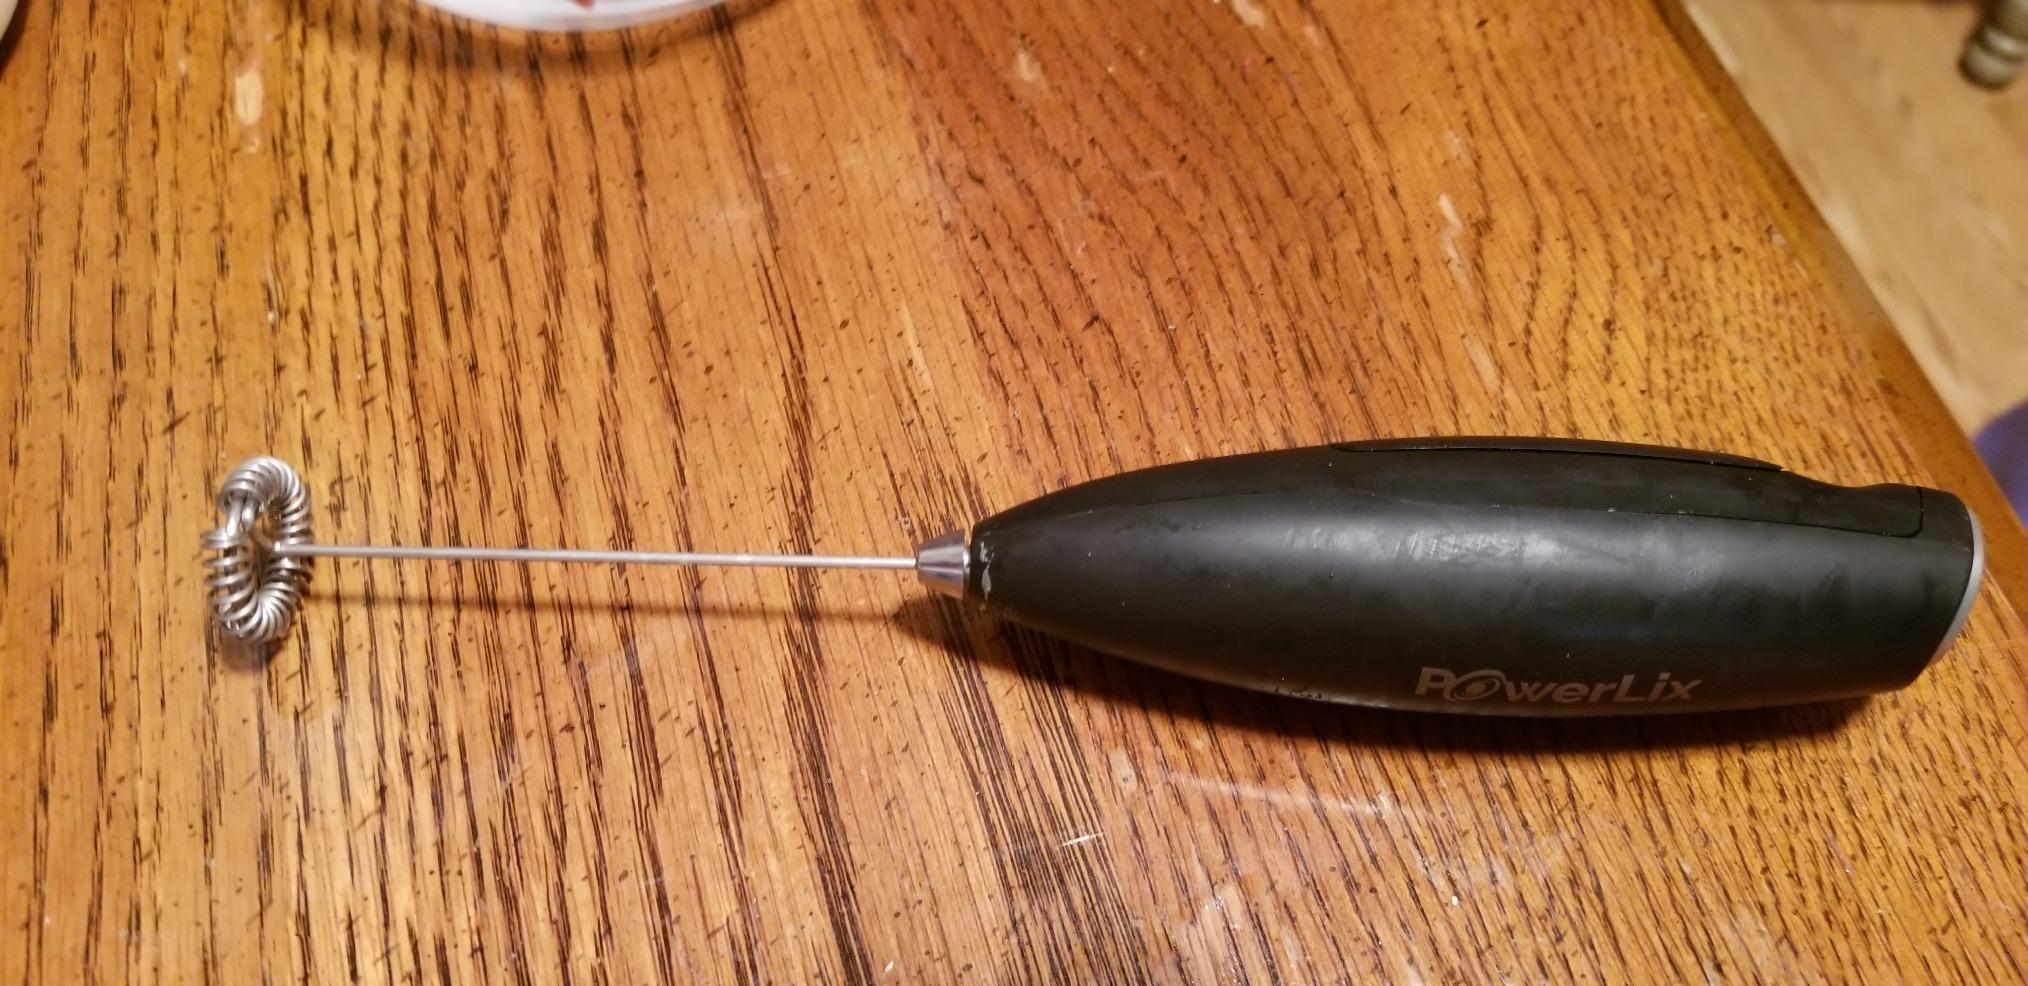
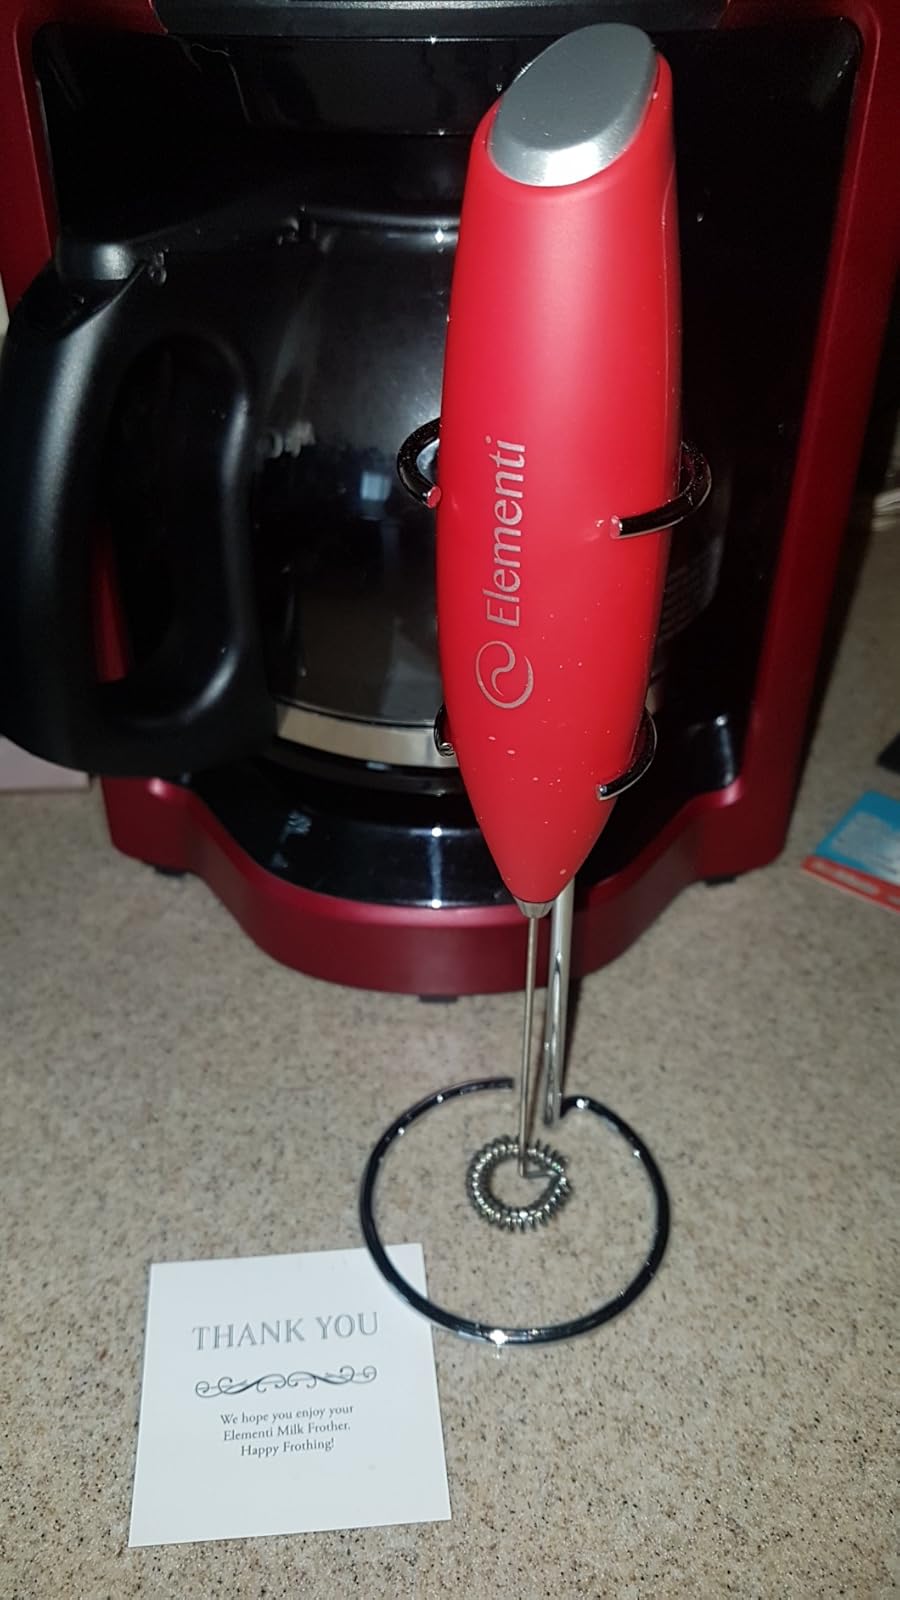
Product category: items_mixer
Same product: no